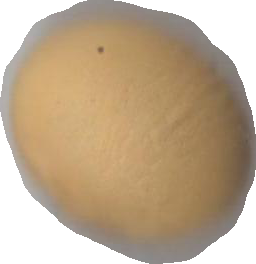
Variety: Dega